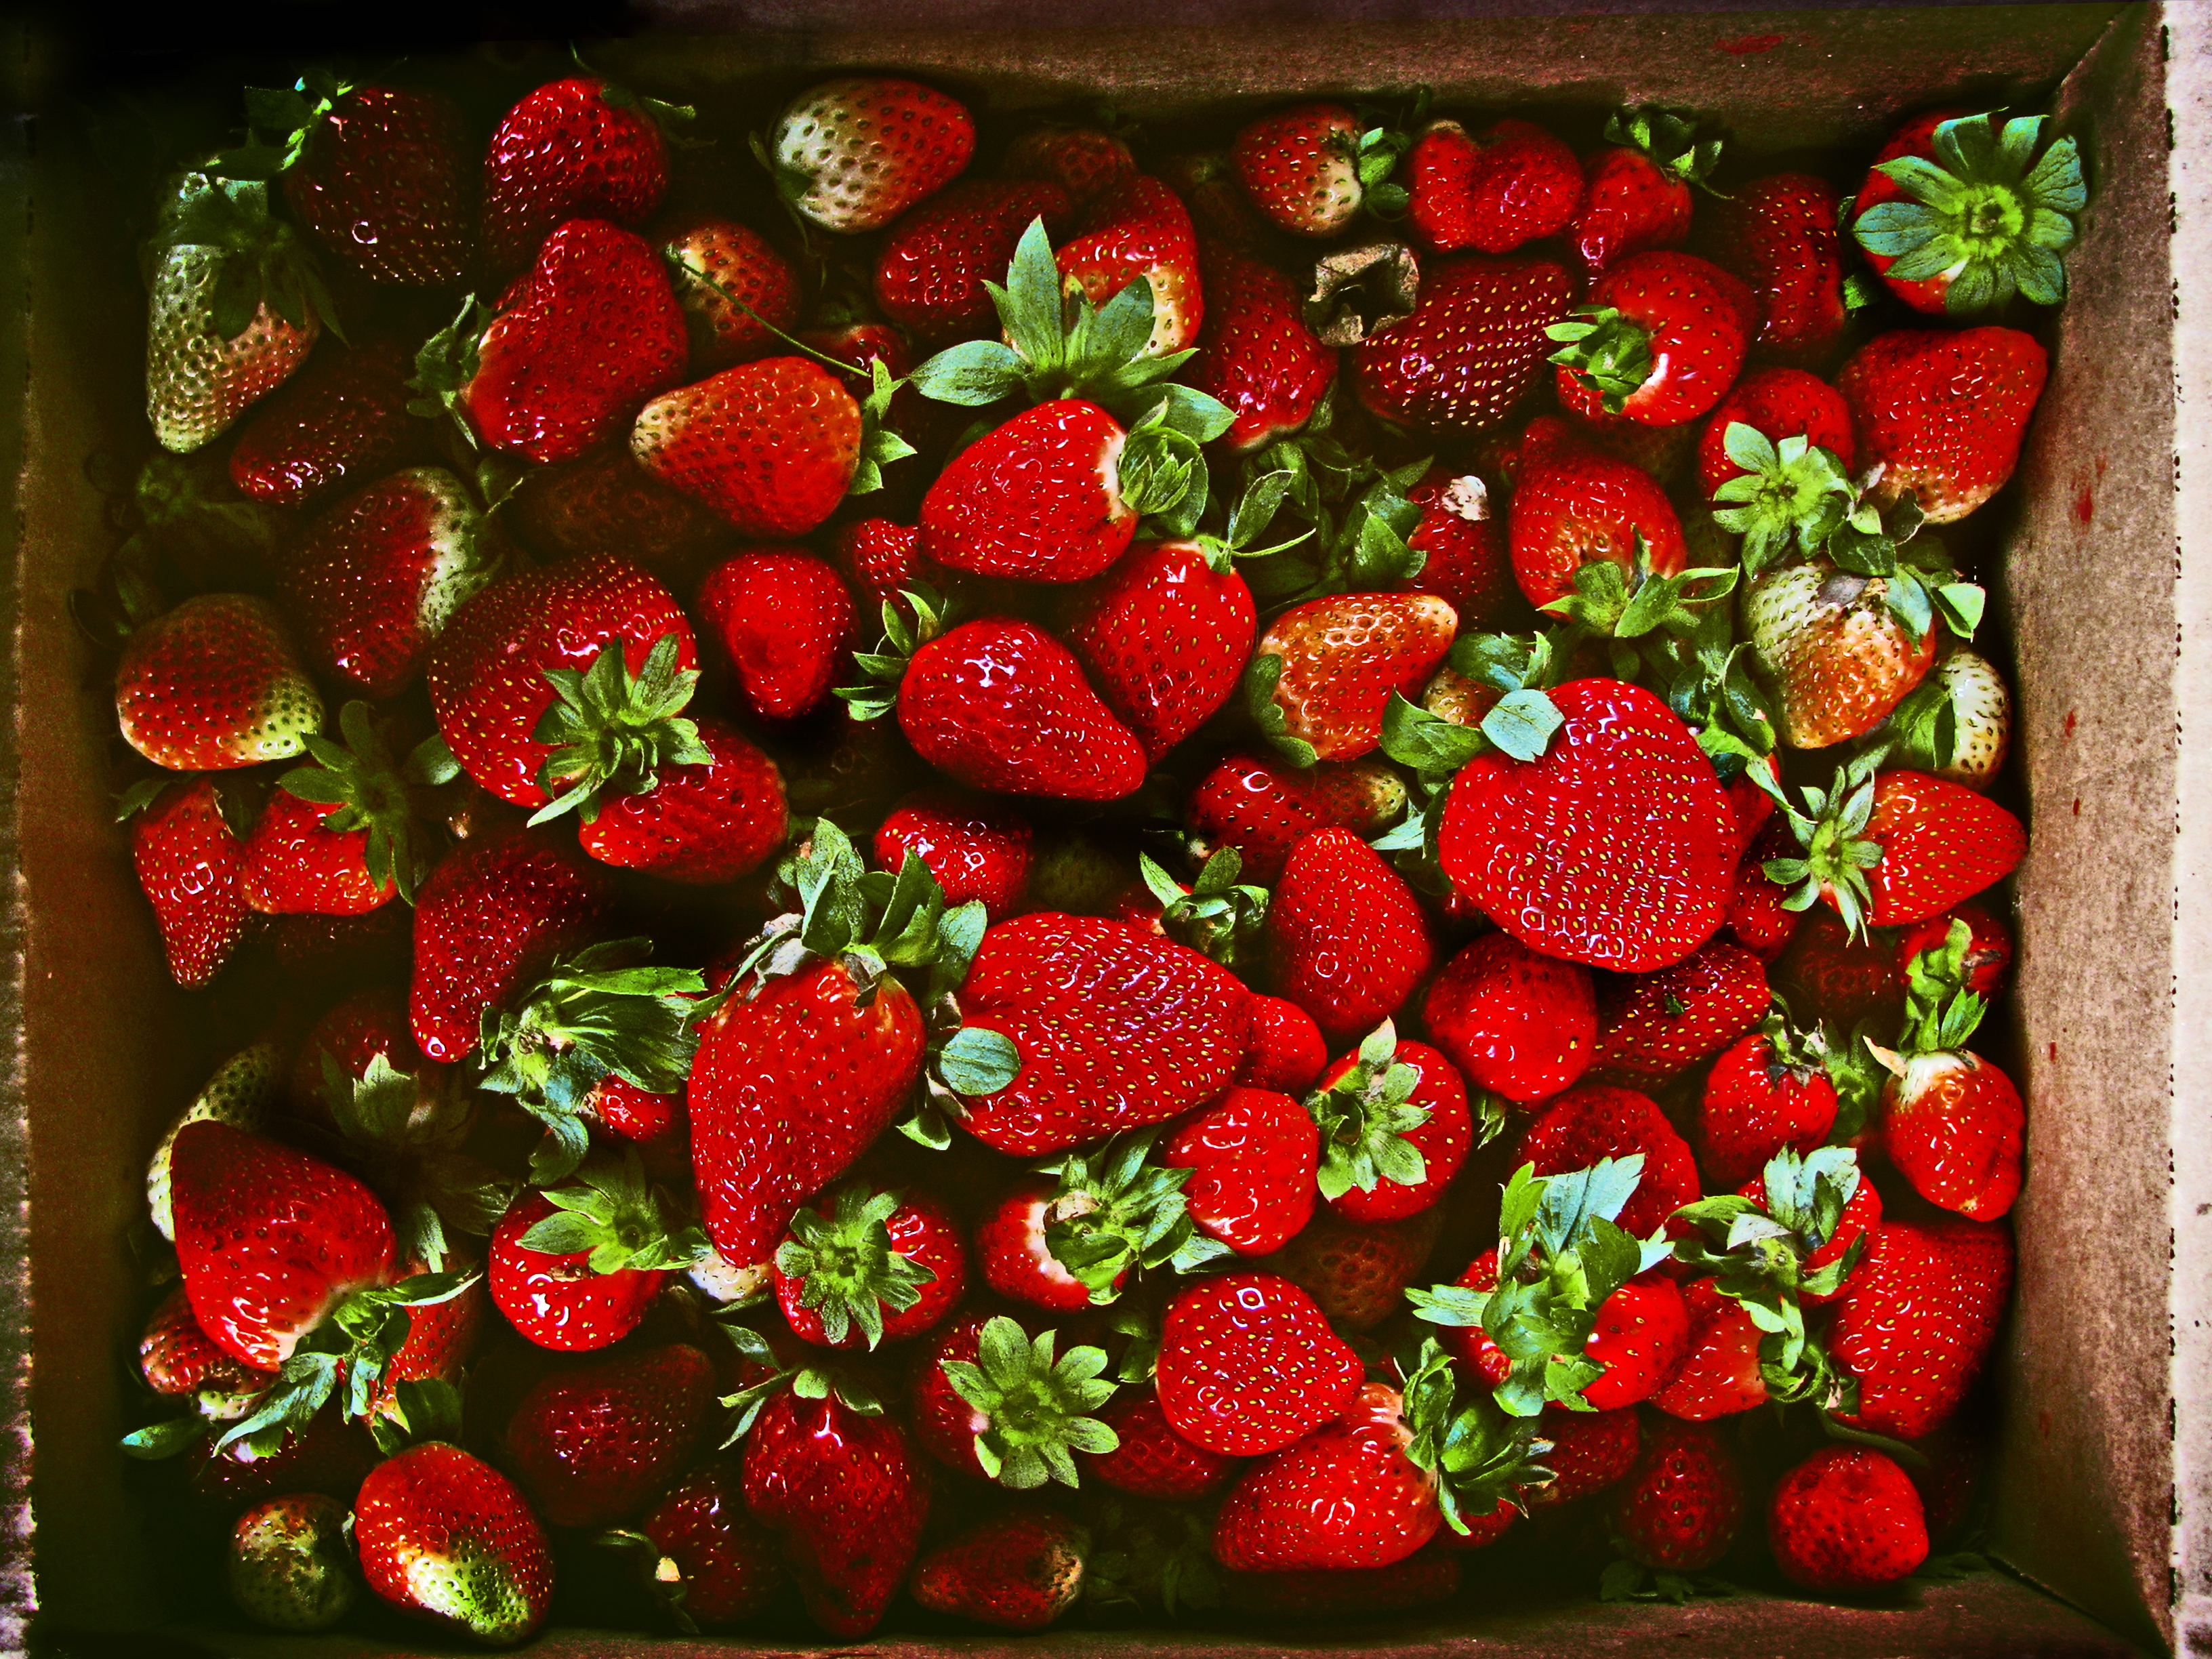
plant, fruit, food, red, produce, dessert, strawberry, strawberries, frutti di bosco